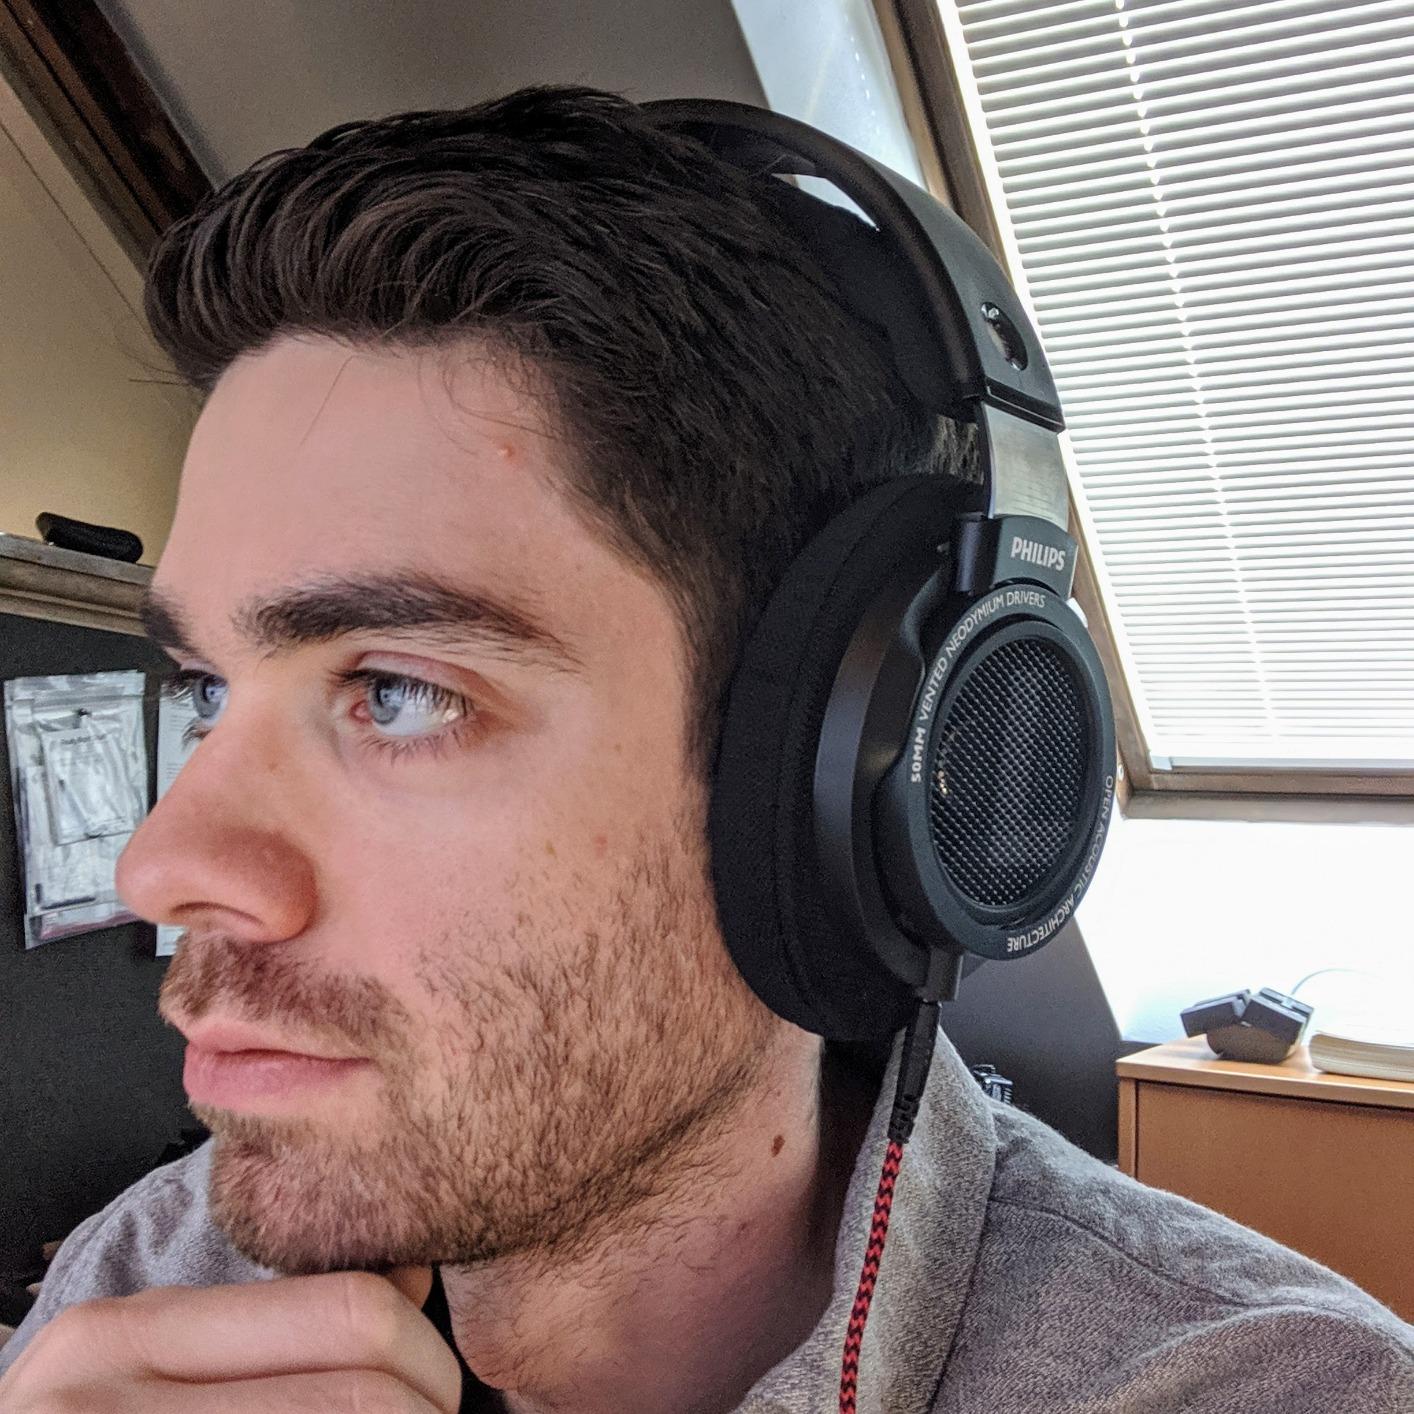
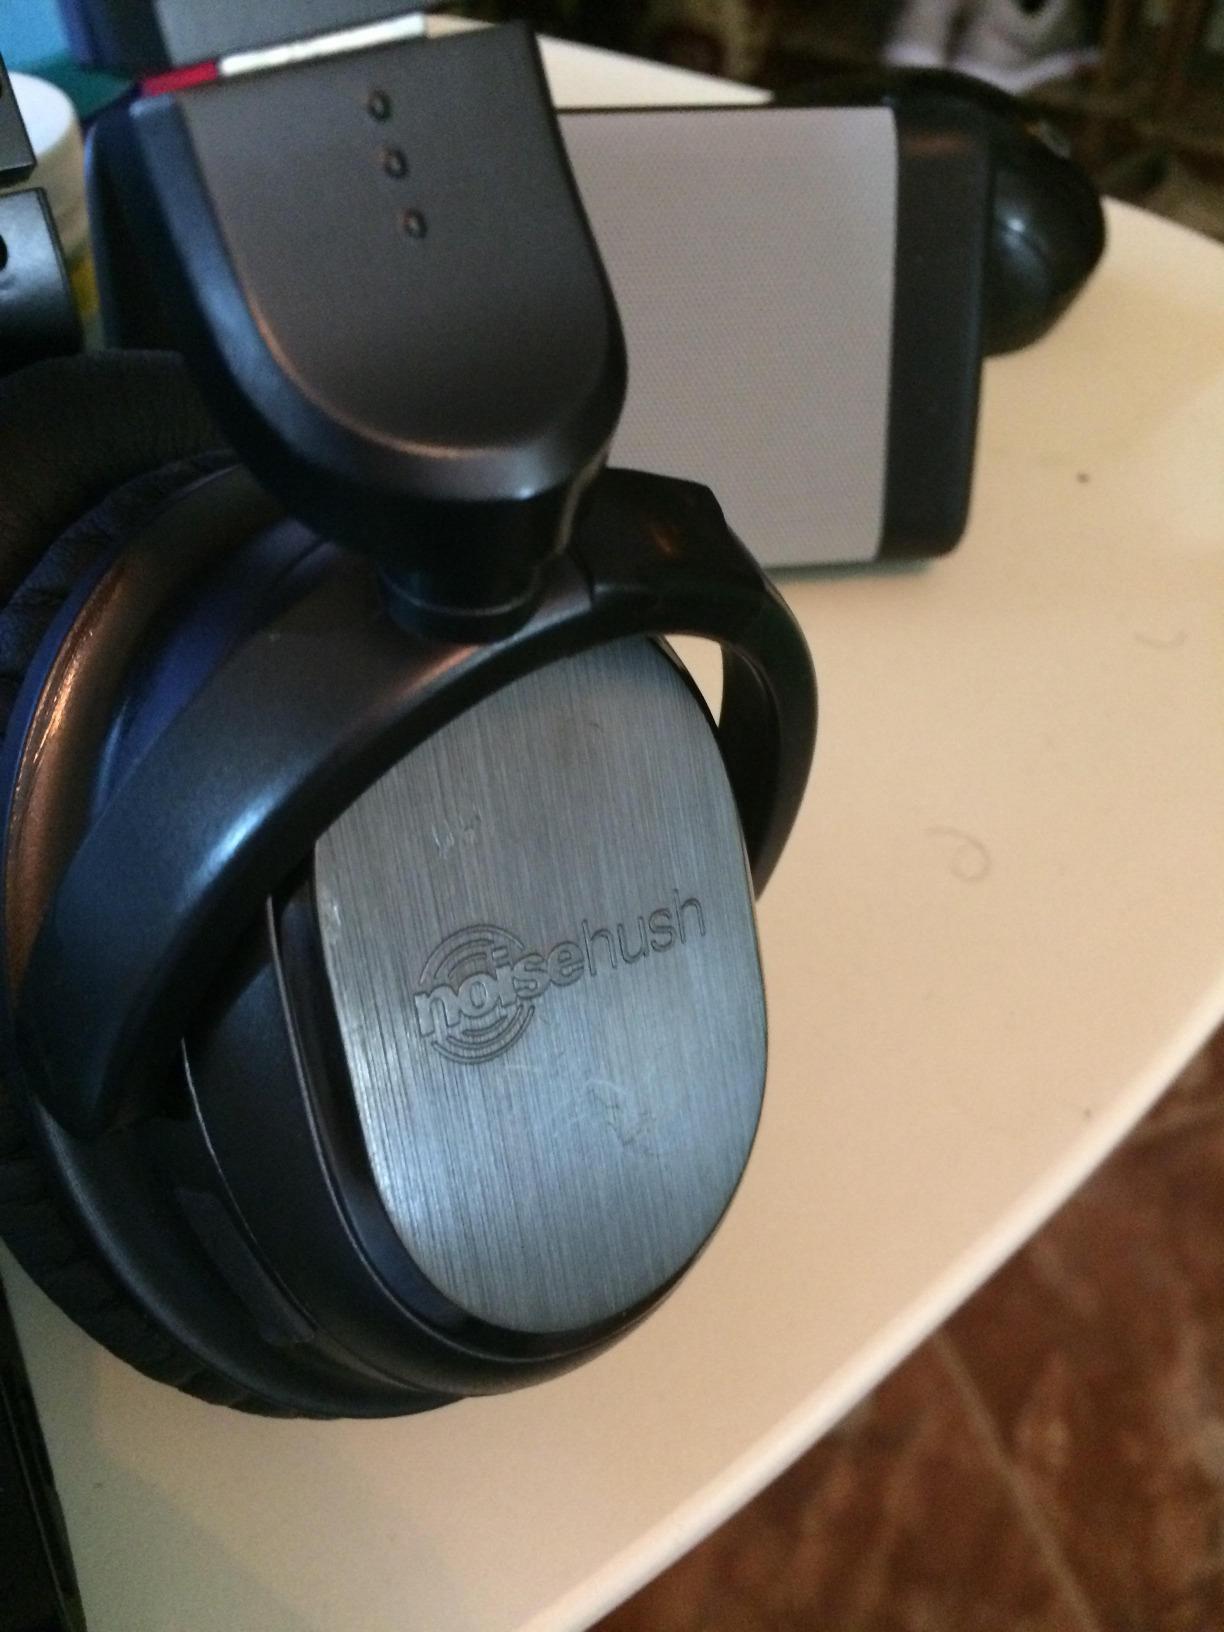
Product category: headphones
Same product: no